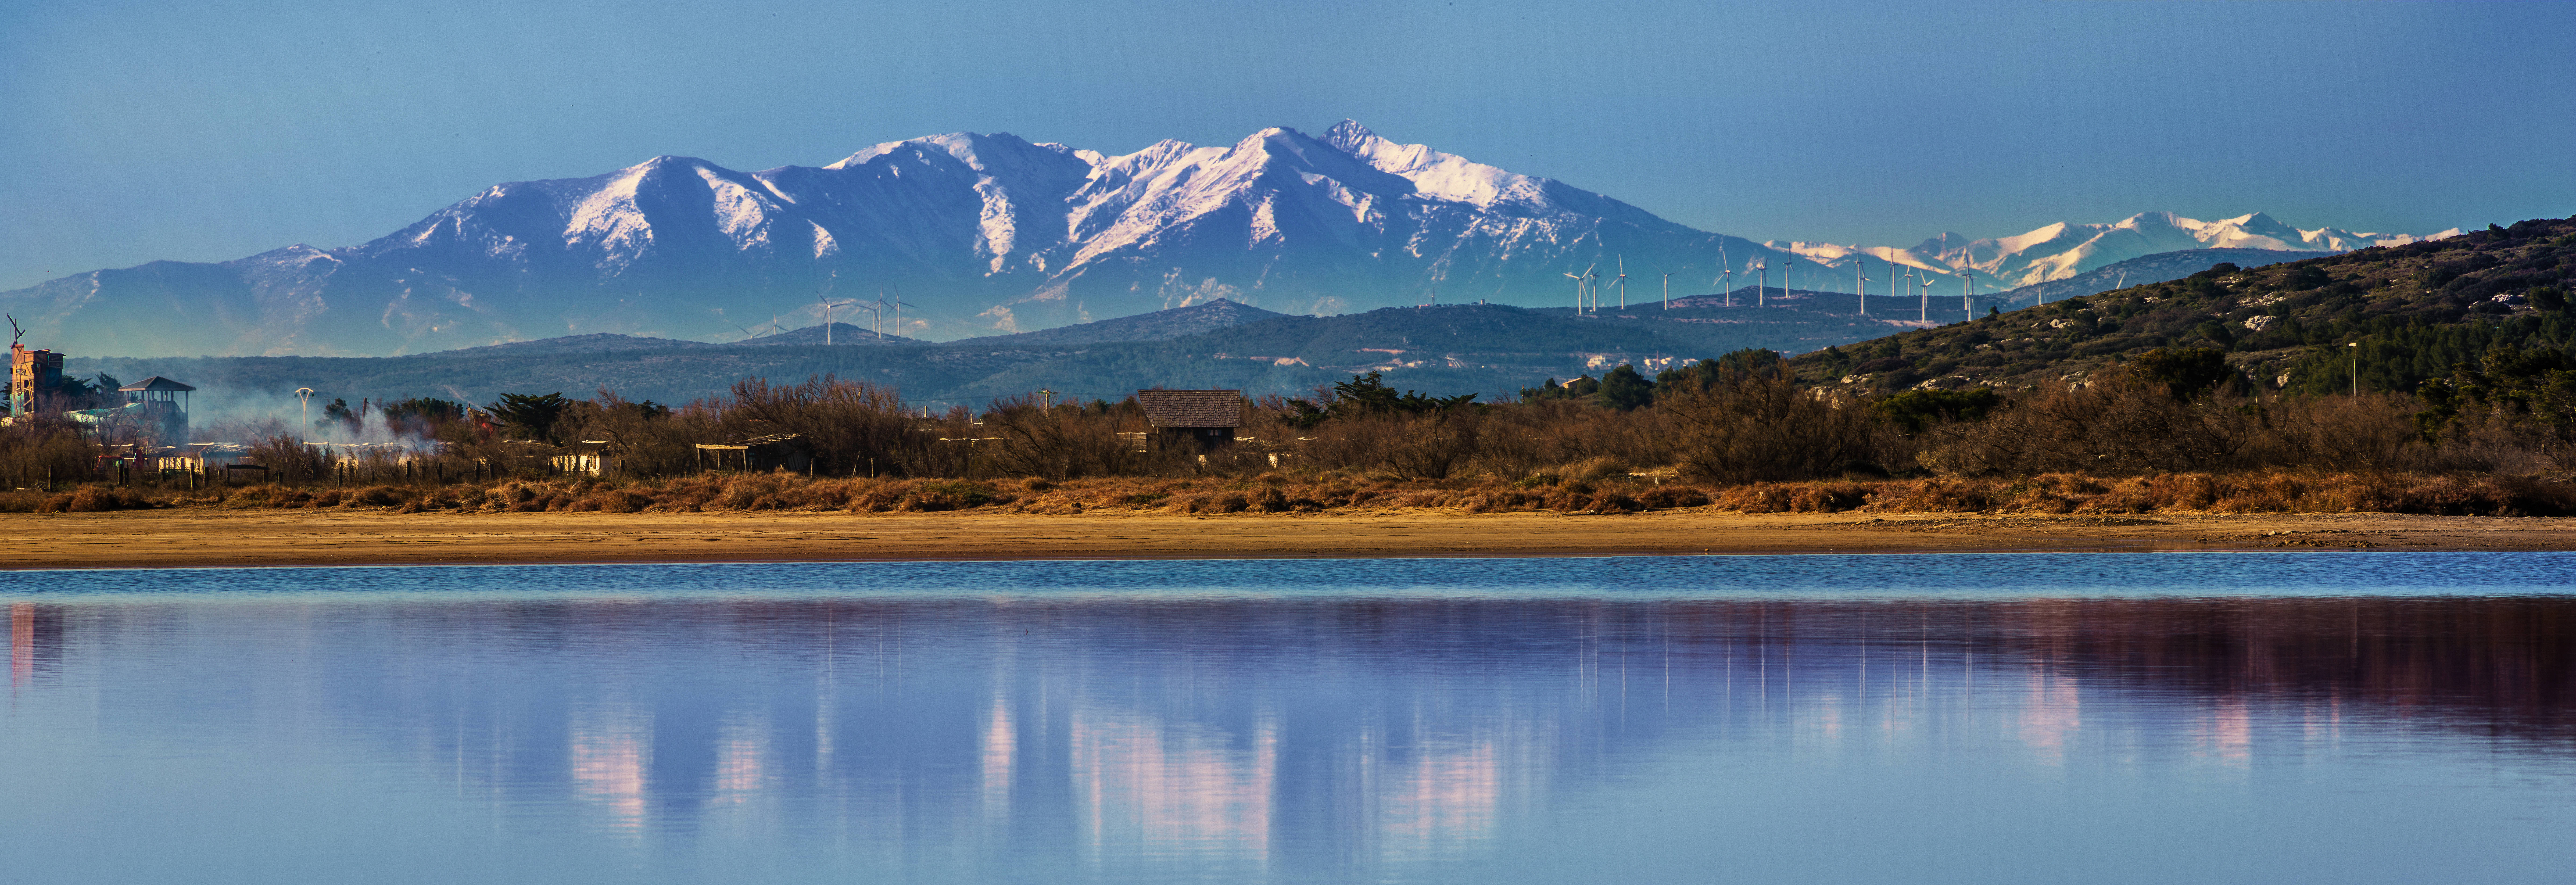
landscape, nature, wilderness, mountain, sunrise, morning, lake, dawn, valley, mountain range, panorama, dusk, france, evening, reflection, canon, seascape, reservoir, national park, eos, paysage, lac, montagne, reflet, 5d, waterscape, languedoc, roussillon, loch, pic, pln, portlanouvelle, aude, markiii, canigou, landform, atmospheric phenomenon, mountainous landforms